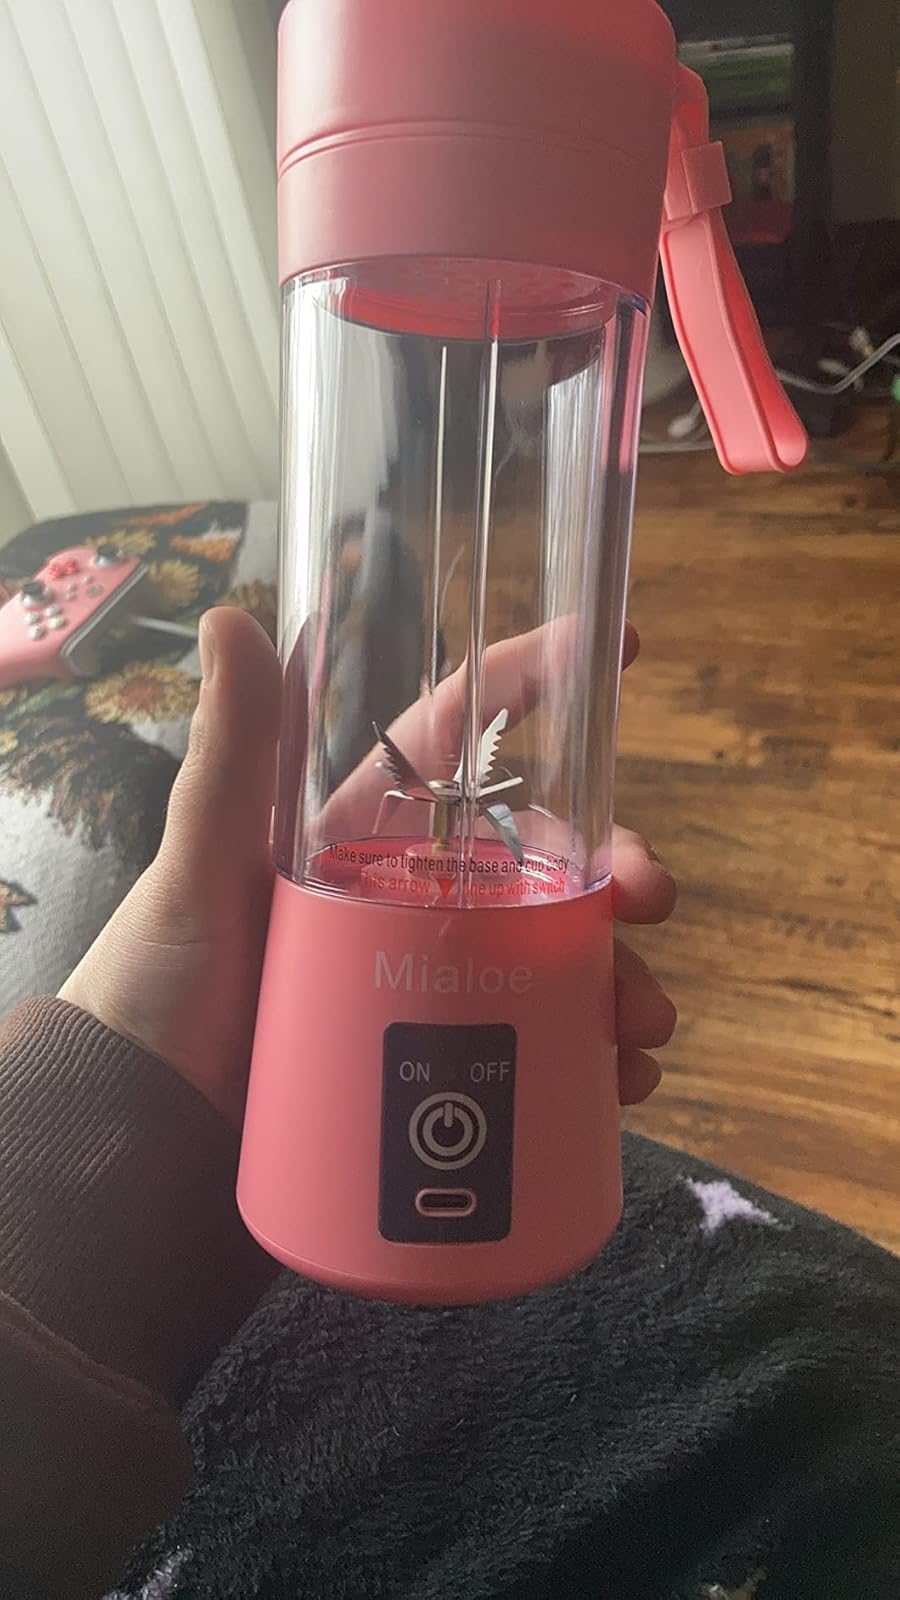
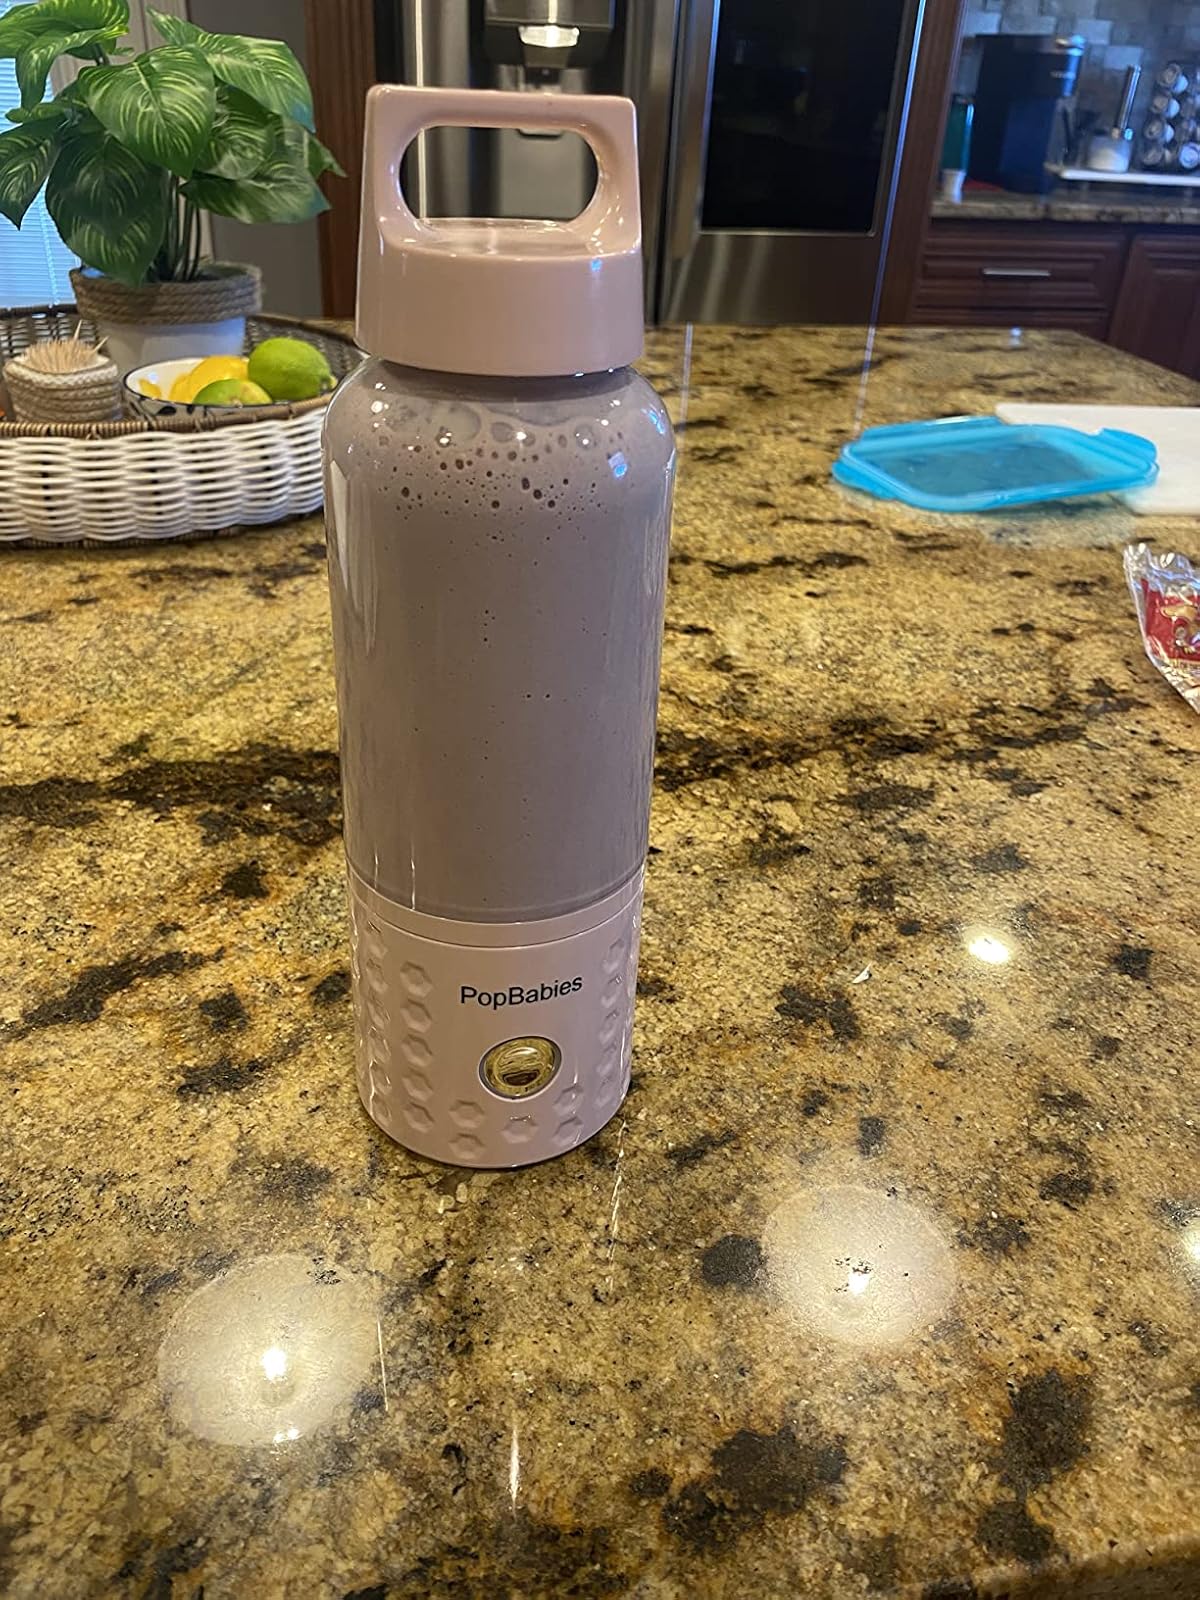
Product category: items_blender
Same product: no